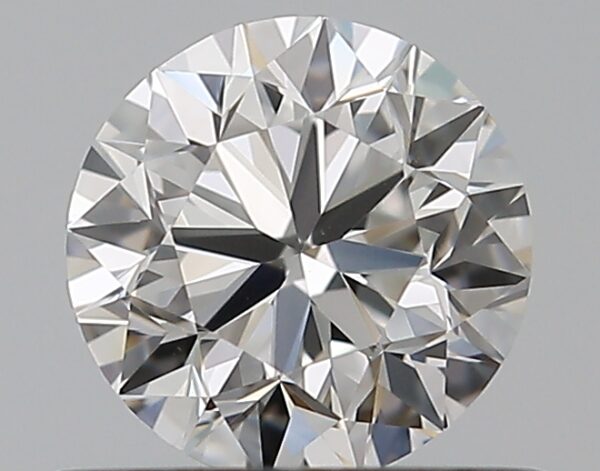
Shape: round
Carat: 0.5
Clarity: VS1
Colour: E
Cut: VG
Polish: VG
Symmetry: VG
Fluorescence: N
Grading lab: GIA
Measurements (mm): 4.94 x 4.99 x 3.2